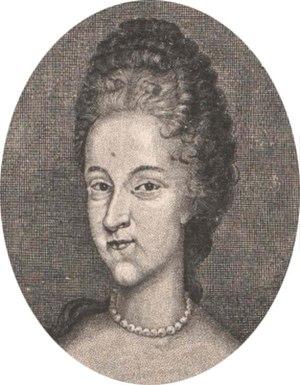
La comtesse Palatine Claude Madeleine de Deux-Ponts-Birkenfeld-Bischweiler, était la fille du comte Palatin du Rhin Christian II de Birkenfeld-Bischweiler. Elle s'est mariée le 27 février 1689 à Hanau son cousin le comte Philippe Reinhard de Hanau-Münzenberg. La dot était de 18000florins.